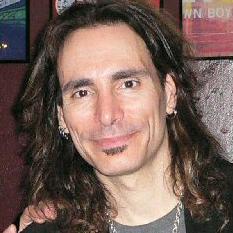
Age: 46